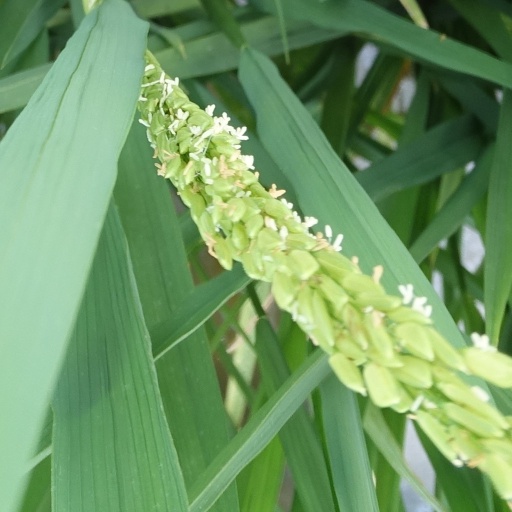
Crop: rice